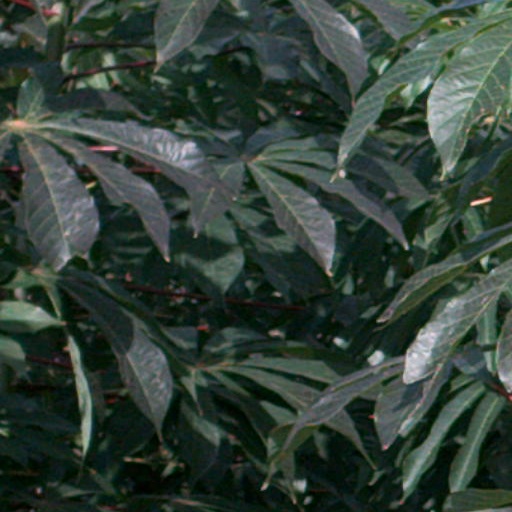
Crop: cassava